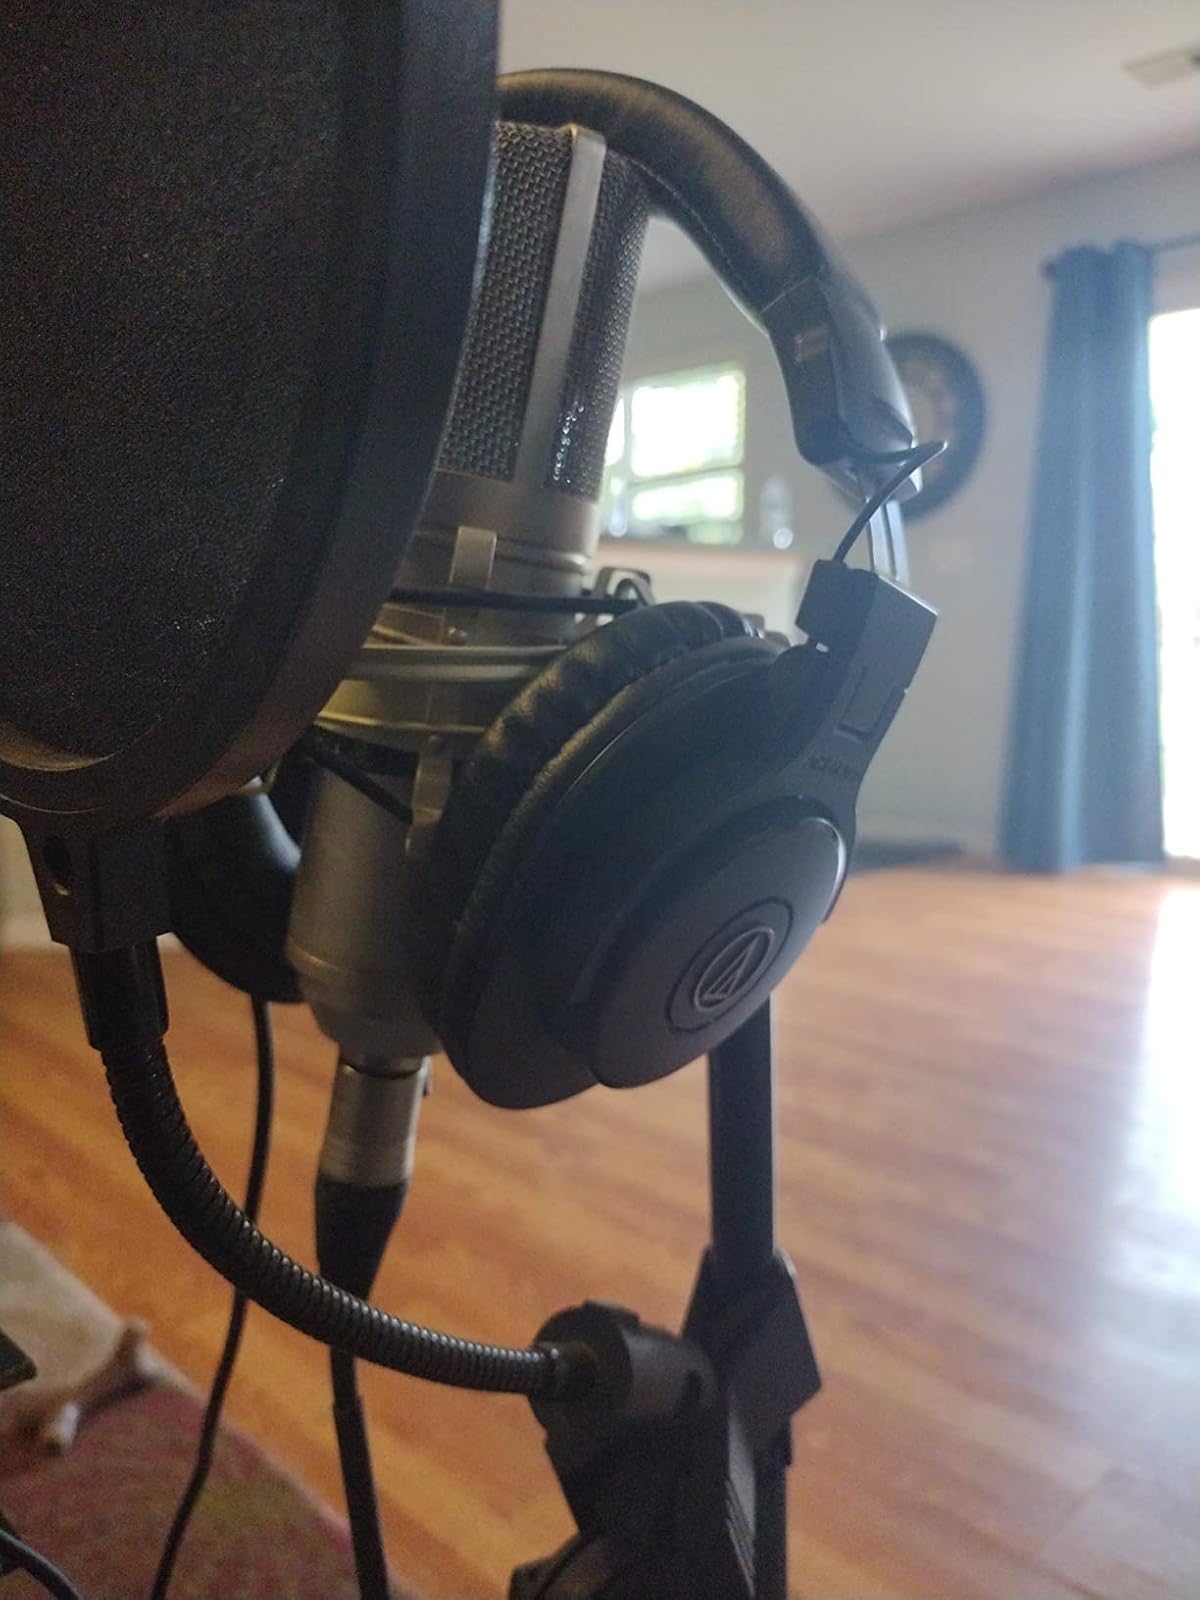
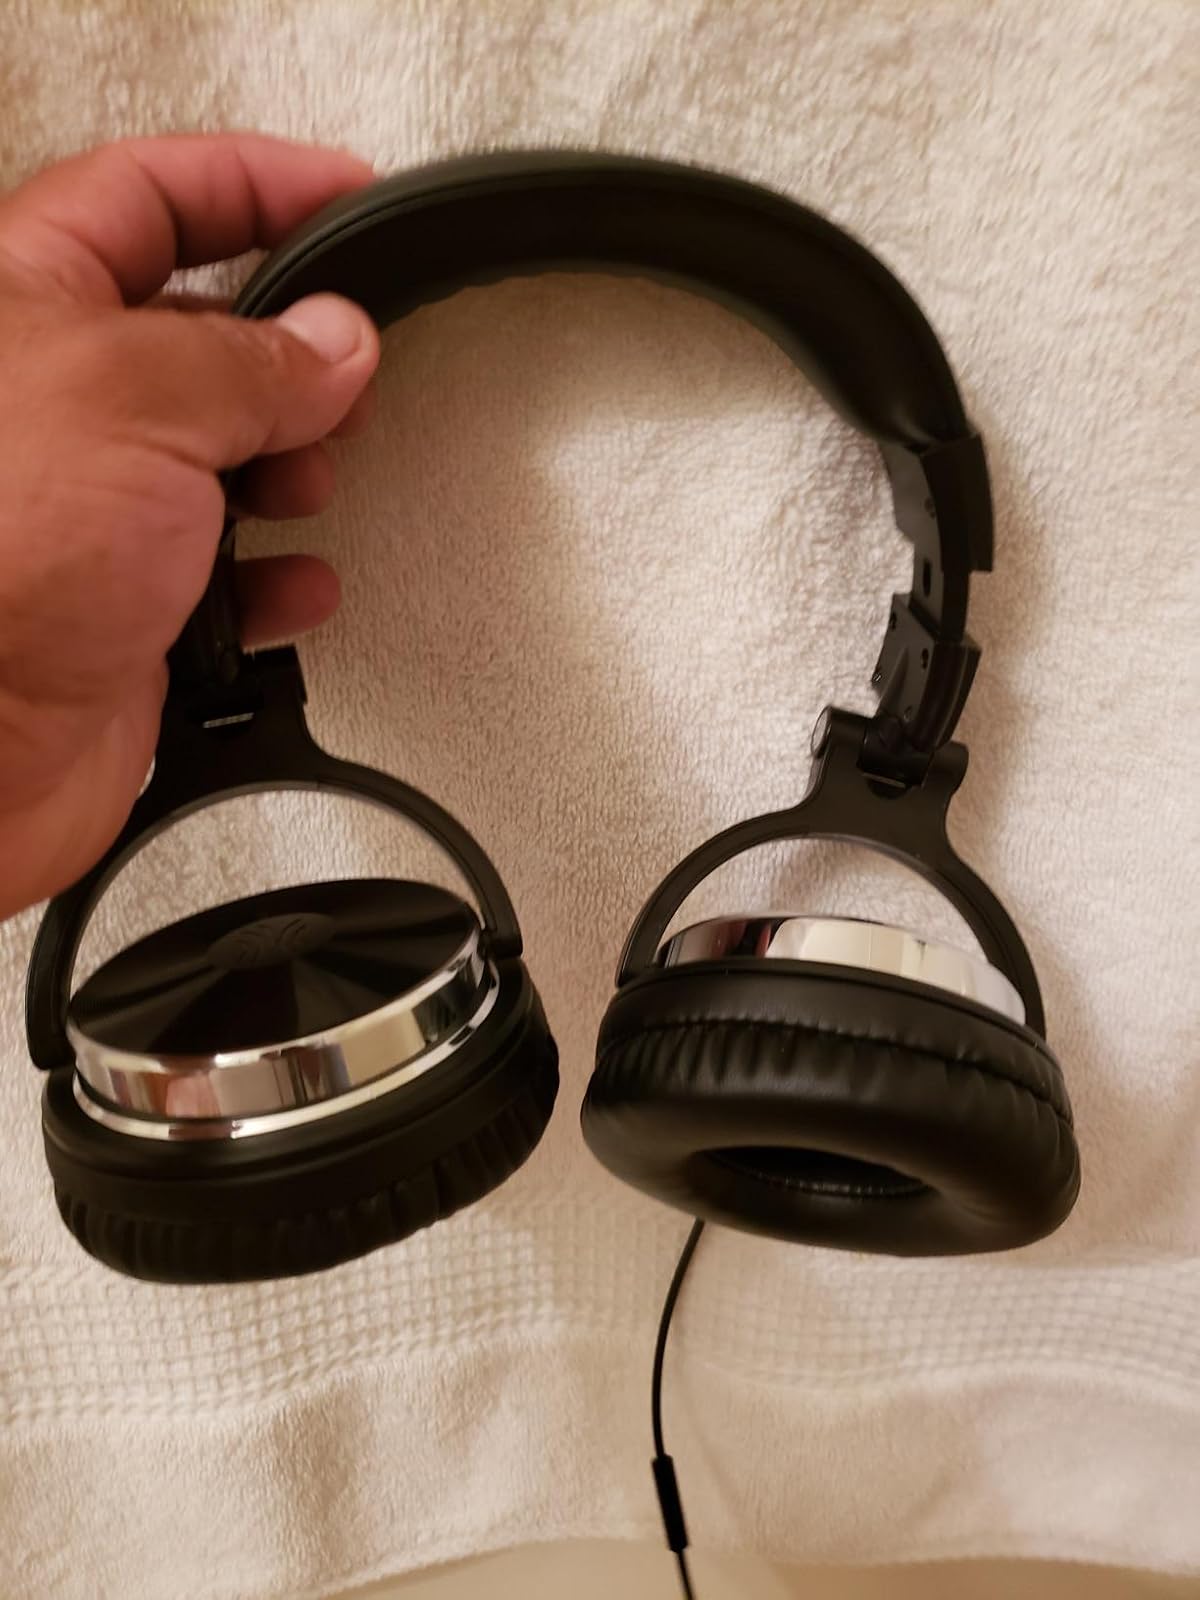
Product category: headphones
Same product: no